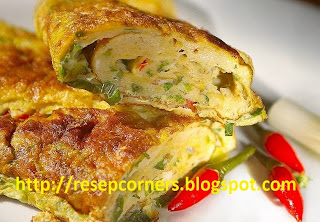
Label: telur_dadar